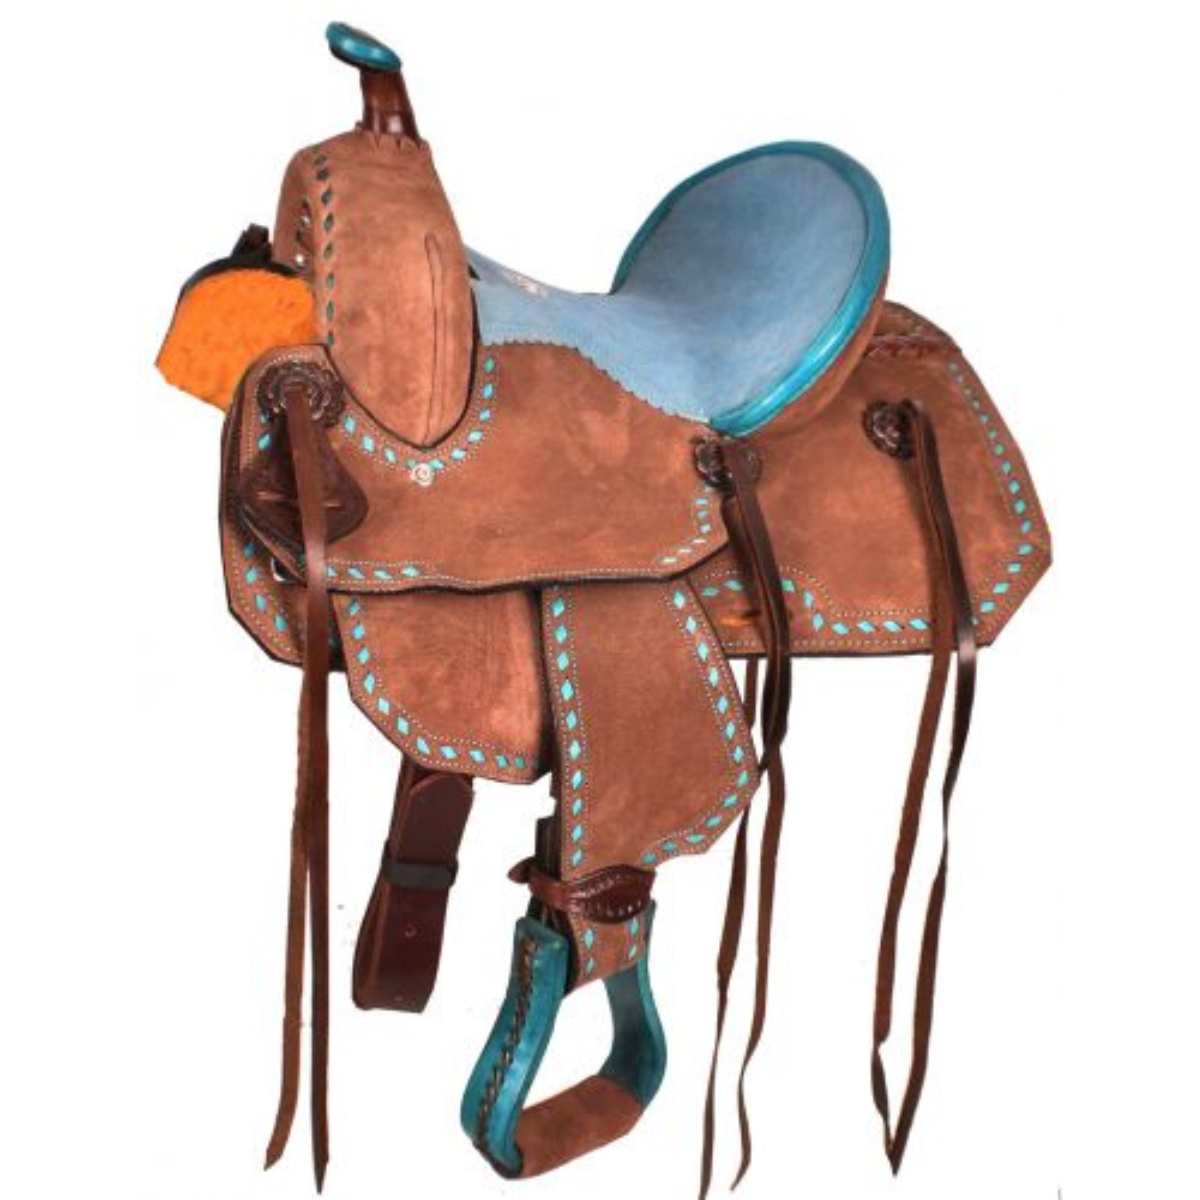
10" DOUBLE T YOUTH BARREL SADDLE
10" Double T Youth Barrel style saddle. This saddle is chocolate brown in color and features roughout fenders, jockeys, skirts, pommel, and cantle with a turquoise suede leather seat. The saddle is accented with turquoise backstitch and copper-colored conchos with turquoise rawhide-covered stirrups. The saddle comes equipped with front D rings, leather latigo, and off billets.
Brand: Double T Saddles
Category: Sporting Goods > Outdoor Recreation > Equestrian > Horse Tack > Saddles